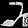
Label: Sandal